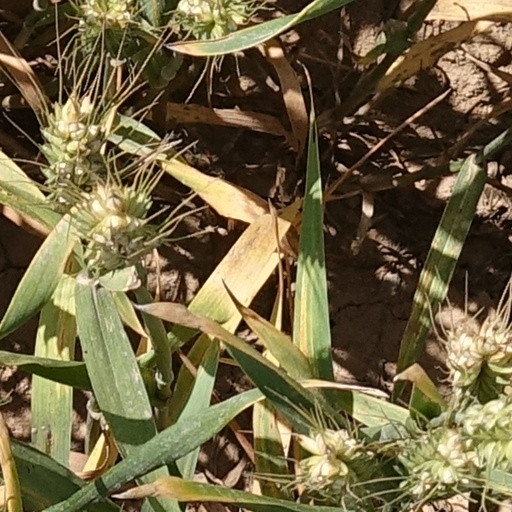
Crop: wheat